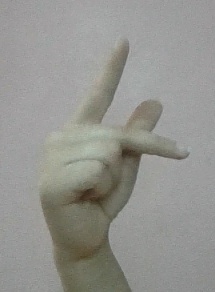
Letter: dha